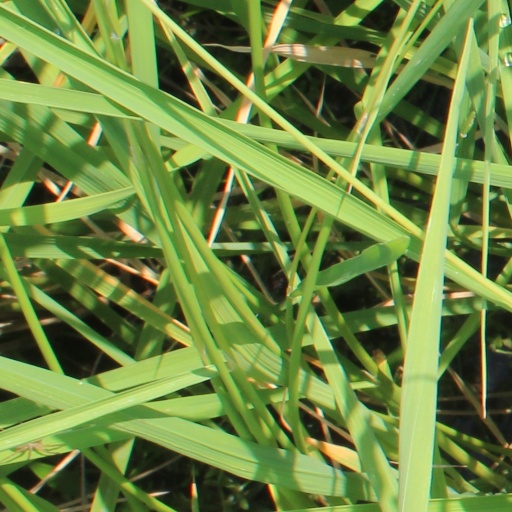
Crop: rice